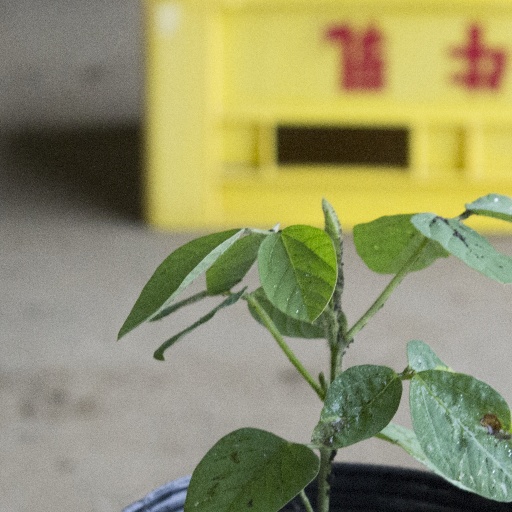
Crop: soybean